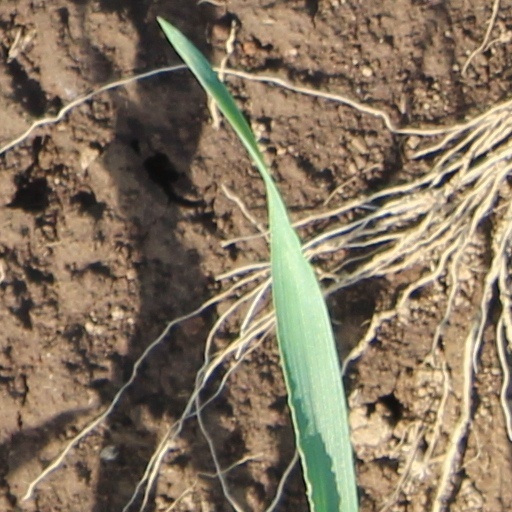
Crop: wheat